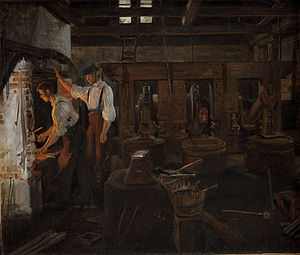
Værker af Constantin Hansen
Dette er en sandsynligvis ikke komplet liste over værker af Constantin Hansen, genereret ud fra Wikidata.